Ganado, Arizona

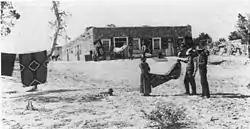
Hubbell and a weaver in front of the post in the 1890s

The first American settlements in the Ganado area were located near what is now Ganado Lake, and was established in 1871 as a trading post owned by Charles Crary. A second post operated by "Old Man" William B. Leonard opened soon after. These trading posts were established as a service to the Navajo people after the formation of the Fort Defiance Indian reservation, as a means to provide goods not locally available.